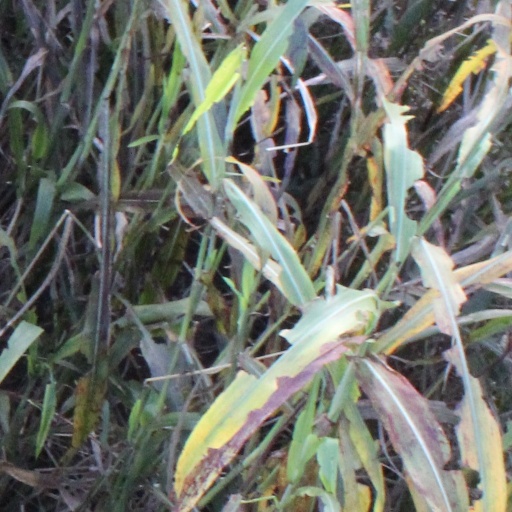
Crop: sorghum